Simpsons of Piccadilly

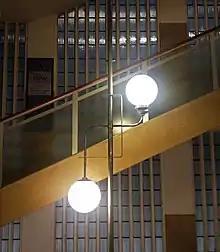
Simpsons of Piccadilly light fitting

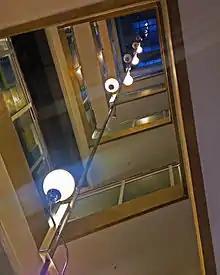
Simpsons of Piccadilly light fitting

The building is recognised as Joseph Emberton's masterpiece – the front glass and stone strips are not quite horizontal as perceived on first glance, but at a slight angle to help appear more horizontal, keep clean for longer and reflect the coloured neon lighting that was in place at the opening; ducts are hidden around the walls so that the lights in them reflect better off the ceiling, the water supply was by an artesian well in the basement; the vast open floors which were uncommon at the time, fitted with hidden sliding fire doors; a vacuum cleaning system with vertical tubes installed through the building and in the ceiling ducts; the use of new coloured neon-lighting for the front of the shop that he'd used at the Blackpool Pleasure Beach before; and having the first curved-glass windows in Britain.